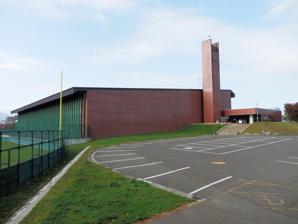
Building: Mikaho Gymnasium
Country: Japan
Year built: 1972
Sapporo Mikaho Gymnasium Location Sapporo , Japan Owner Sapporo City Operator Sapporo Health Sports Foundation Opened 1970 The Sapporo Mikaho Gymnasium ( 札幌市美香保体育館 , Sapporo-shi Mikaho Taiikukan ) is an indoor sporting arena in Higashi-ku, Sapporo , Hokkaido , Japan. It was built in October 1970, and has an area of 6,267 m 2 in total. Mikaho Gymnasium was one of the venues for figure skating at the 11th Winter Olympic Games held in Sapporo in February 1972. The gym is currently used as a skating rink in winter (for figure skating, leisure skating and curling), and as a gym in the summer months. After the Olympics, it was shortly used as a heated swimming pool in the summer. It is located next to three baseball diamonds, and four tennis courts. Access The gymnasium is 10 minutes' walk from Kita-Nijūyo-Jō Station on the Namboku Line . References Official website (in Japanese) Official Sapporo City website 43°05′22″N 141°21′26″E / 43.089368°N 141.357087°E / 43.089368; 141.357087 v t e Venues of the 1972 Winter Olympics ( Sapporo ) City venues Makomanai Park Makomanai Biathlon site Makomanai Cross-country site Makomanai Ice Arena Makomanai Speed Skating Rink Mikaho Indoor Skating Rink Tsukisamu Indoor Skating Rink Mountain venues Miyanomori Jumping Hill Mount Eniwa Downhill Course Sapporo Teine Mt. Teine Alpine Skiing course Mt. Teine Bobsleigh Course Mt. Teine Luge Course Okurayama Ski Jump Stadium v t e Olympic venues in figure skating 20th century 1908 : Prince's Skating Club 1920 : Palais de Glace d'Anvers 1924 : Stade Olympique de Chamonix 1928 : St. Moritz Olympic Ice Rink 1932 : Olympic Arena 1936 : Olympia-Kunsteisstadion 1948 : Olympic Stadium 1952 : Bislett Stadium 1956 : Stadio Olimpico Del Ghiaccio 1960 : Blyth Arena 1964 : Olympiahalle 1968 : Le Stade de Glace 1972 : Makomanai Ice Arena (final), Mikaho Indoor Skating Rink 1976 : Olympiahalle 1980 : Olympic Center 1984 : Skenderija II Hall , Zetra Ice Hall 1988 : Olympic Saddledome (final), Stampede Corral 1992 : La halle de glace Olympique 1994 : Hamar Olympic Amphitheatre 1998 : White Ring 21st century 2002 : Delta Center 2006 : Palavela 2010 : Pacific Coliseum 2014 : Iceberg Skating Palace 2018 : Gangneung Ice Arena 2022 : Capital Indoor Stadium 2026 : Mediolanum Forum NOTE:  During the Olympic Games, venues that have naming rights sold may not use their name during the Olympic Games. This article about a sports venue in Japan is a stub . You can help Wikipedia by expanding it . v t e This 1972 Winter Olympics -related article is a stub . You can help Wikipedia by expanding it . v t e This article about a Winter Olympics venue is a stub . You can help Wikipedia by expanding it . v t e